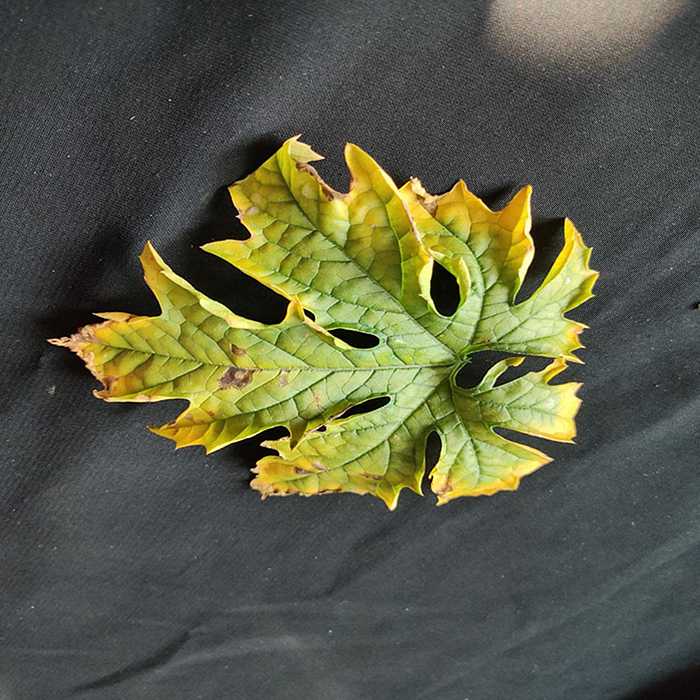
Plant: Bitter Gourd
Label: Fusarium wilt